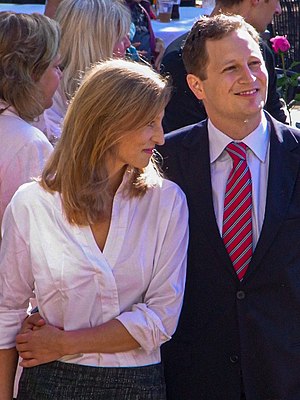
Hohenzollern / Medlemmer af slægten
Georg Friedrich, Sophie
Slægten Hohenzollern stammer oprindeligt fra Schwaben og har sit navn fra slottet Zollern i Hechingen. Forskellige grene af slægten herskede over små områder i Syd- og Midttyskland.